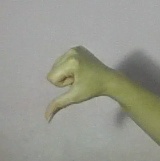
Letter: waw